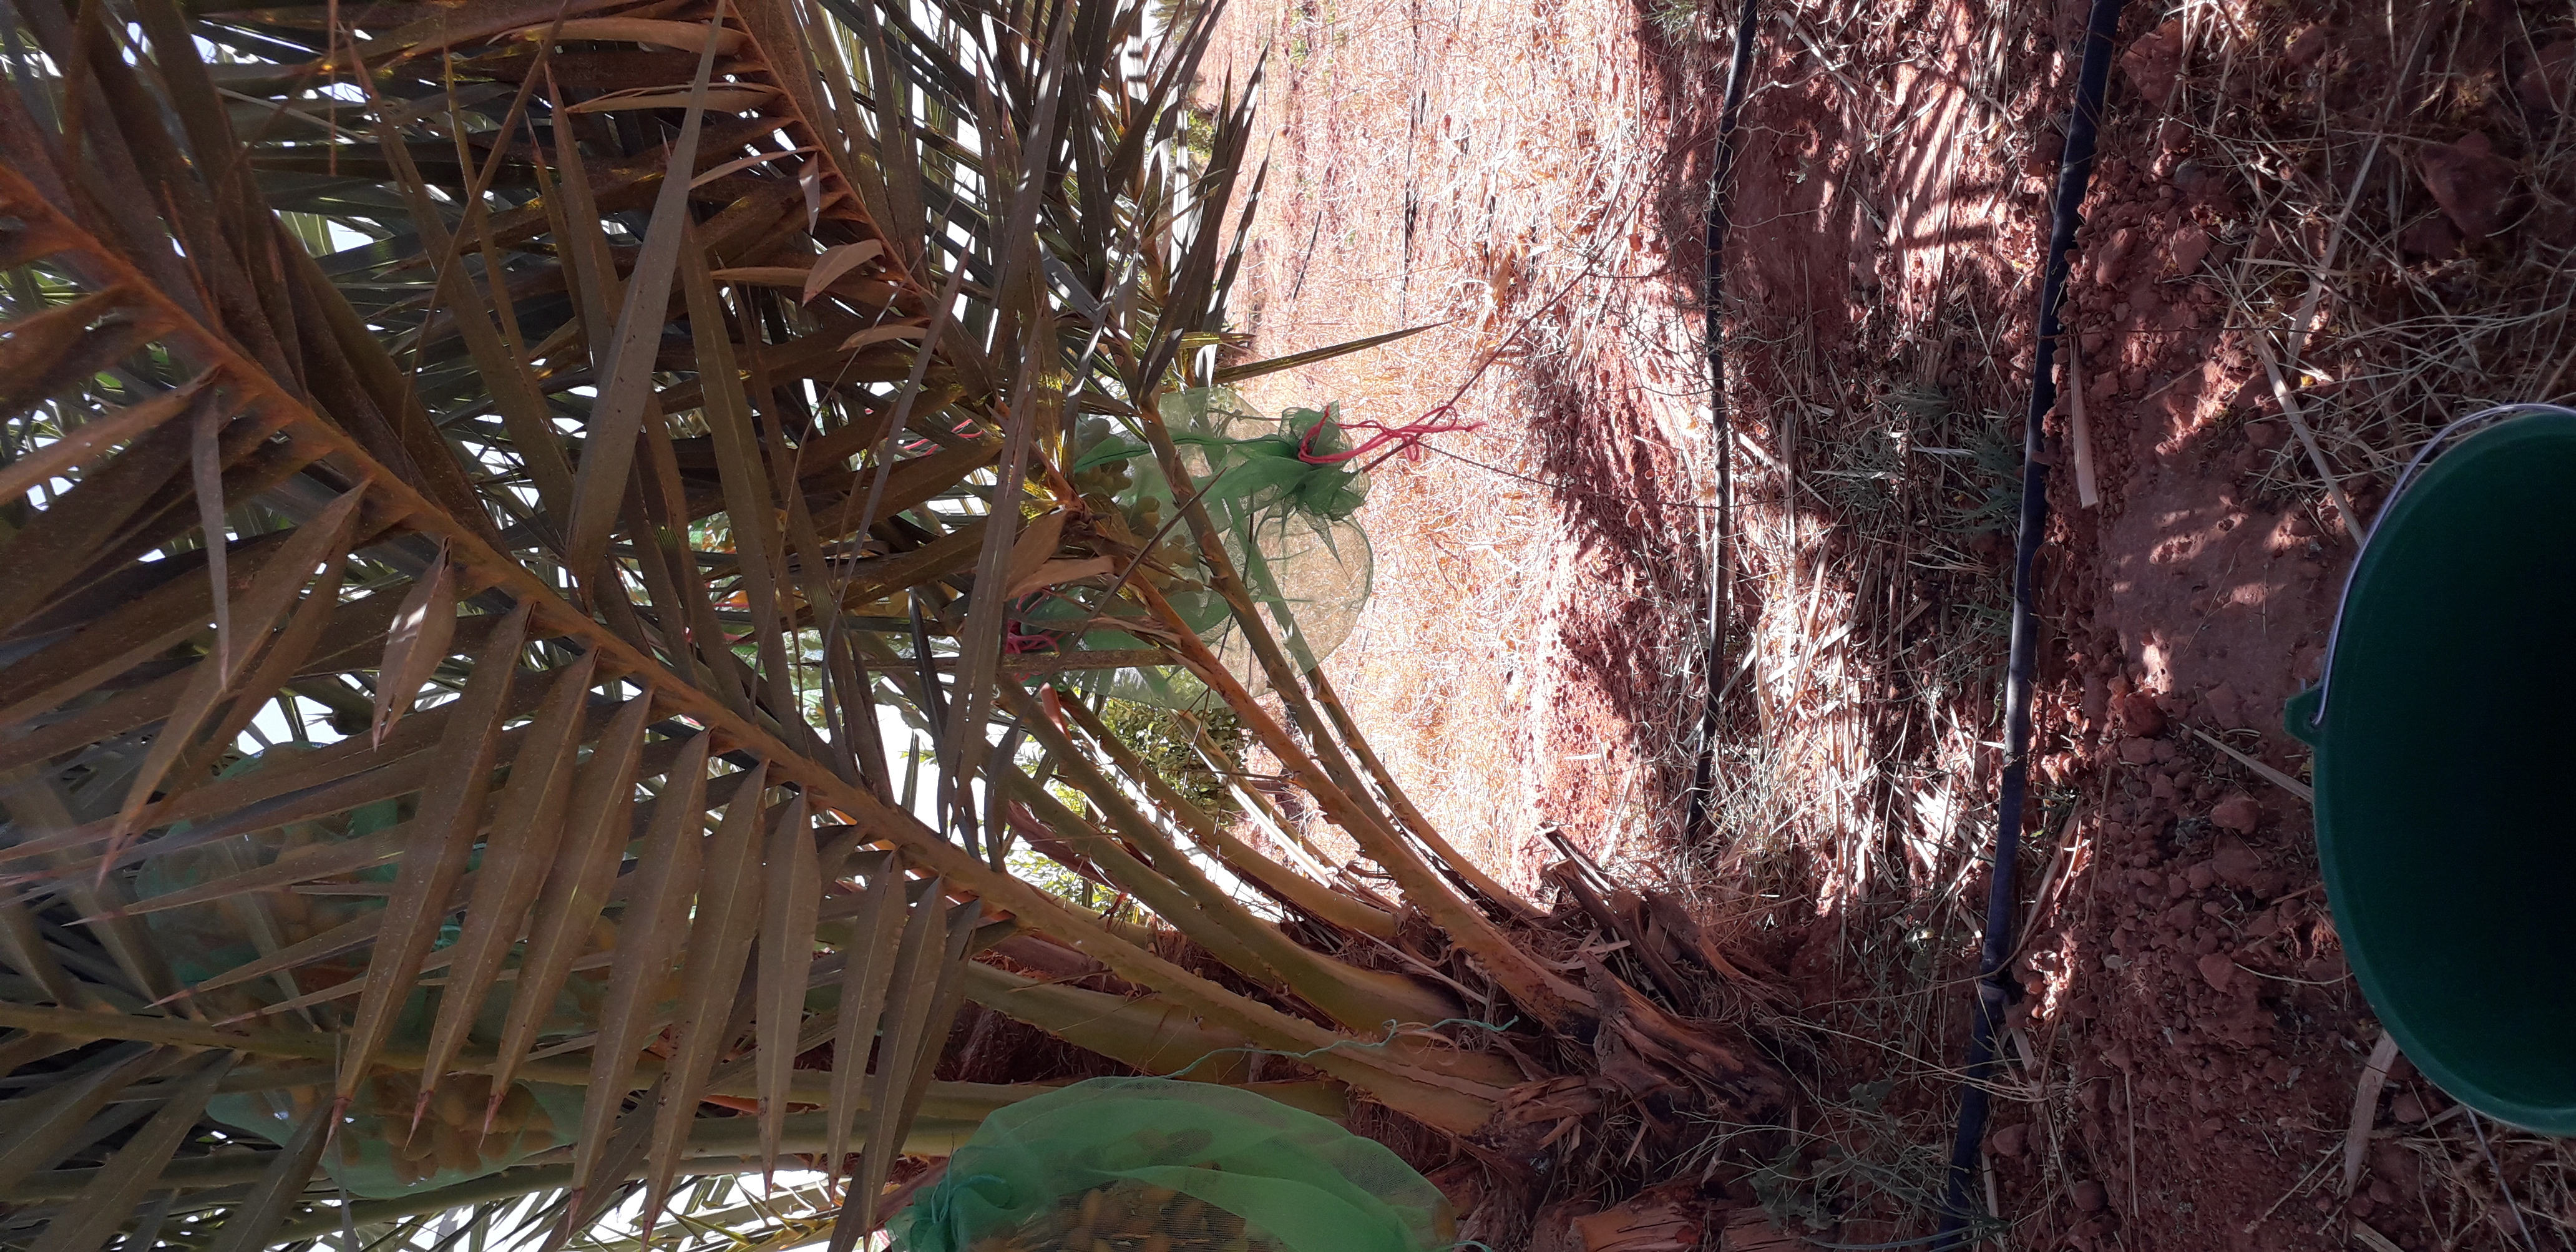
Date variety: kholt